Firelands

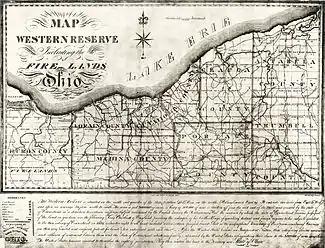
Map of the Western Reserve in 1826: the Firelands are on the west end (left).

In 1792 the Connecticut legislature set aside 500,000 acres (2,000 km), at the western end of the "Western Reserve" for the Connecticut "Sufferers". The area consisted of nearly all of the present-day Huron and Erie counties, as well as Danbury Township (Marblehead Peninsula) and much of Catawba Island Township now in Ottawa County; and Ruggles Township now in Ashland County. [The 1792 legislative decree should not be confused with the actual pioneer settlement of these lands, which began to occur about 1807.]